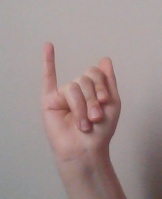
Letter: meem